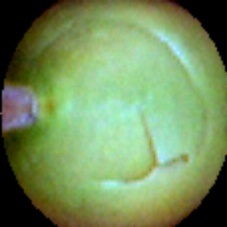
Label: Immature